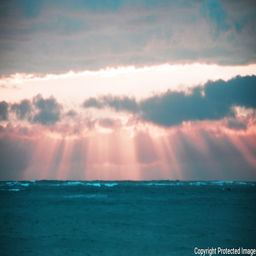
clouds parting at sunset - radiant sunshine over the ocean .